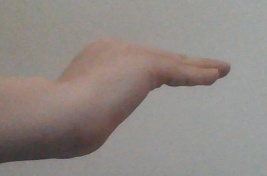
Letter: haa